Women at German universities

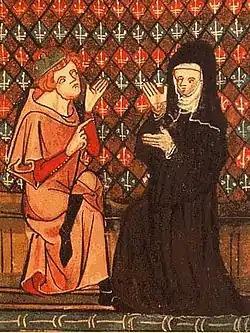
Abaelardus and Héloïse in a manuscript of "Roman de la Rose" (14th century)

The establishment of universities led to the expansion of the importance and function of the sciences as opposed to the trade apprenticeships. Moreover, academics and scientists developed an identity that linked masculinity with mind and spirit. These polarised images of the genders (men = intellectual beings; women = physical beings) were adopted from medieval theology. Thus, science and femininity were seen as a contradiction. Female skills and knowledge were more and more demonised (witches, poisoners). Women, and especially inquisitive women, were seen as distractions from the sciences for the (intellectual) man and often even as a threat to scholars (compare the story of Abelard and Héloïse as well as Merlin and Viviane). Although, university lecturers and students chose a female scholar as their patron saint, namely Saint Cathrine of Alexandria, according to the legend, Cathrine did not use her knowledge for power or leverage. By rejecting all secular powers, she limited her own options to act.